Toyota Soarer

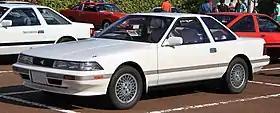
1988 Toyota Soarer 2.0GT Twin Turbo (GZ20)

The is a personal luxury GT coupé produced from 1981 to 2005 by Toyota and sold in Japan. It was available at both Japanese Toyota dealerships called "Toyota Store" and "Toyopet Store", and it debuted with the Z10 series, replacing the "Toyopet Store" exclusive Mark II coupé, the "Toyota Auto Store" exclusive Chaser coupé, and both the "Toyota Store" exclusive Crown coupé and Carina coupé.